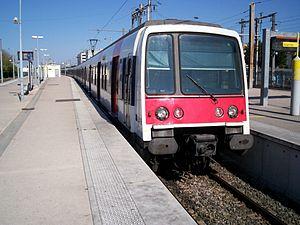
Le MI 88 est une étude par la SNCF d'une version du MI 84 à deux caisses, pouvant capter le courant de traction par 3ᵉ rail en 750 V, destiné à moderniser la ligne de Puteaux à Issy-Plaine dans les Hauts-de-Seine, dernière ligne survivante équipée à troisième rail en Île-de-France.
La ligne D du RER d'Île-de-France, plus souvent simplement nommée RER D, est une ligne du réseau express régional d'Île-de-France qui dessert une grande partie de la région Île-de-France selon un axe nord-sud. Elle relie Orry-la-Ville et Creil au nord à Melun, Corbeil-Essonnes et Malesherbes au sud, en passant par le cœur de Paris.